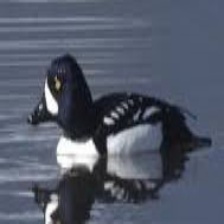
Species: BARROWS GOLDENEYE
Scientific name: BUCEPHALA ISLANDICA
ImageNet parent category: drake